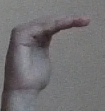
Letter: haa